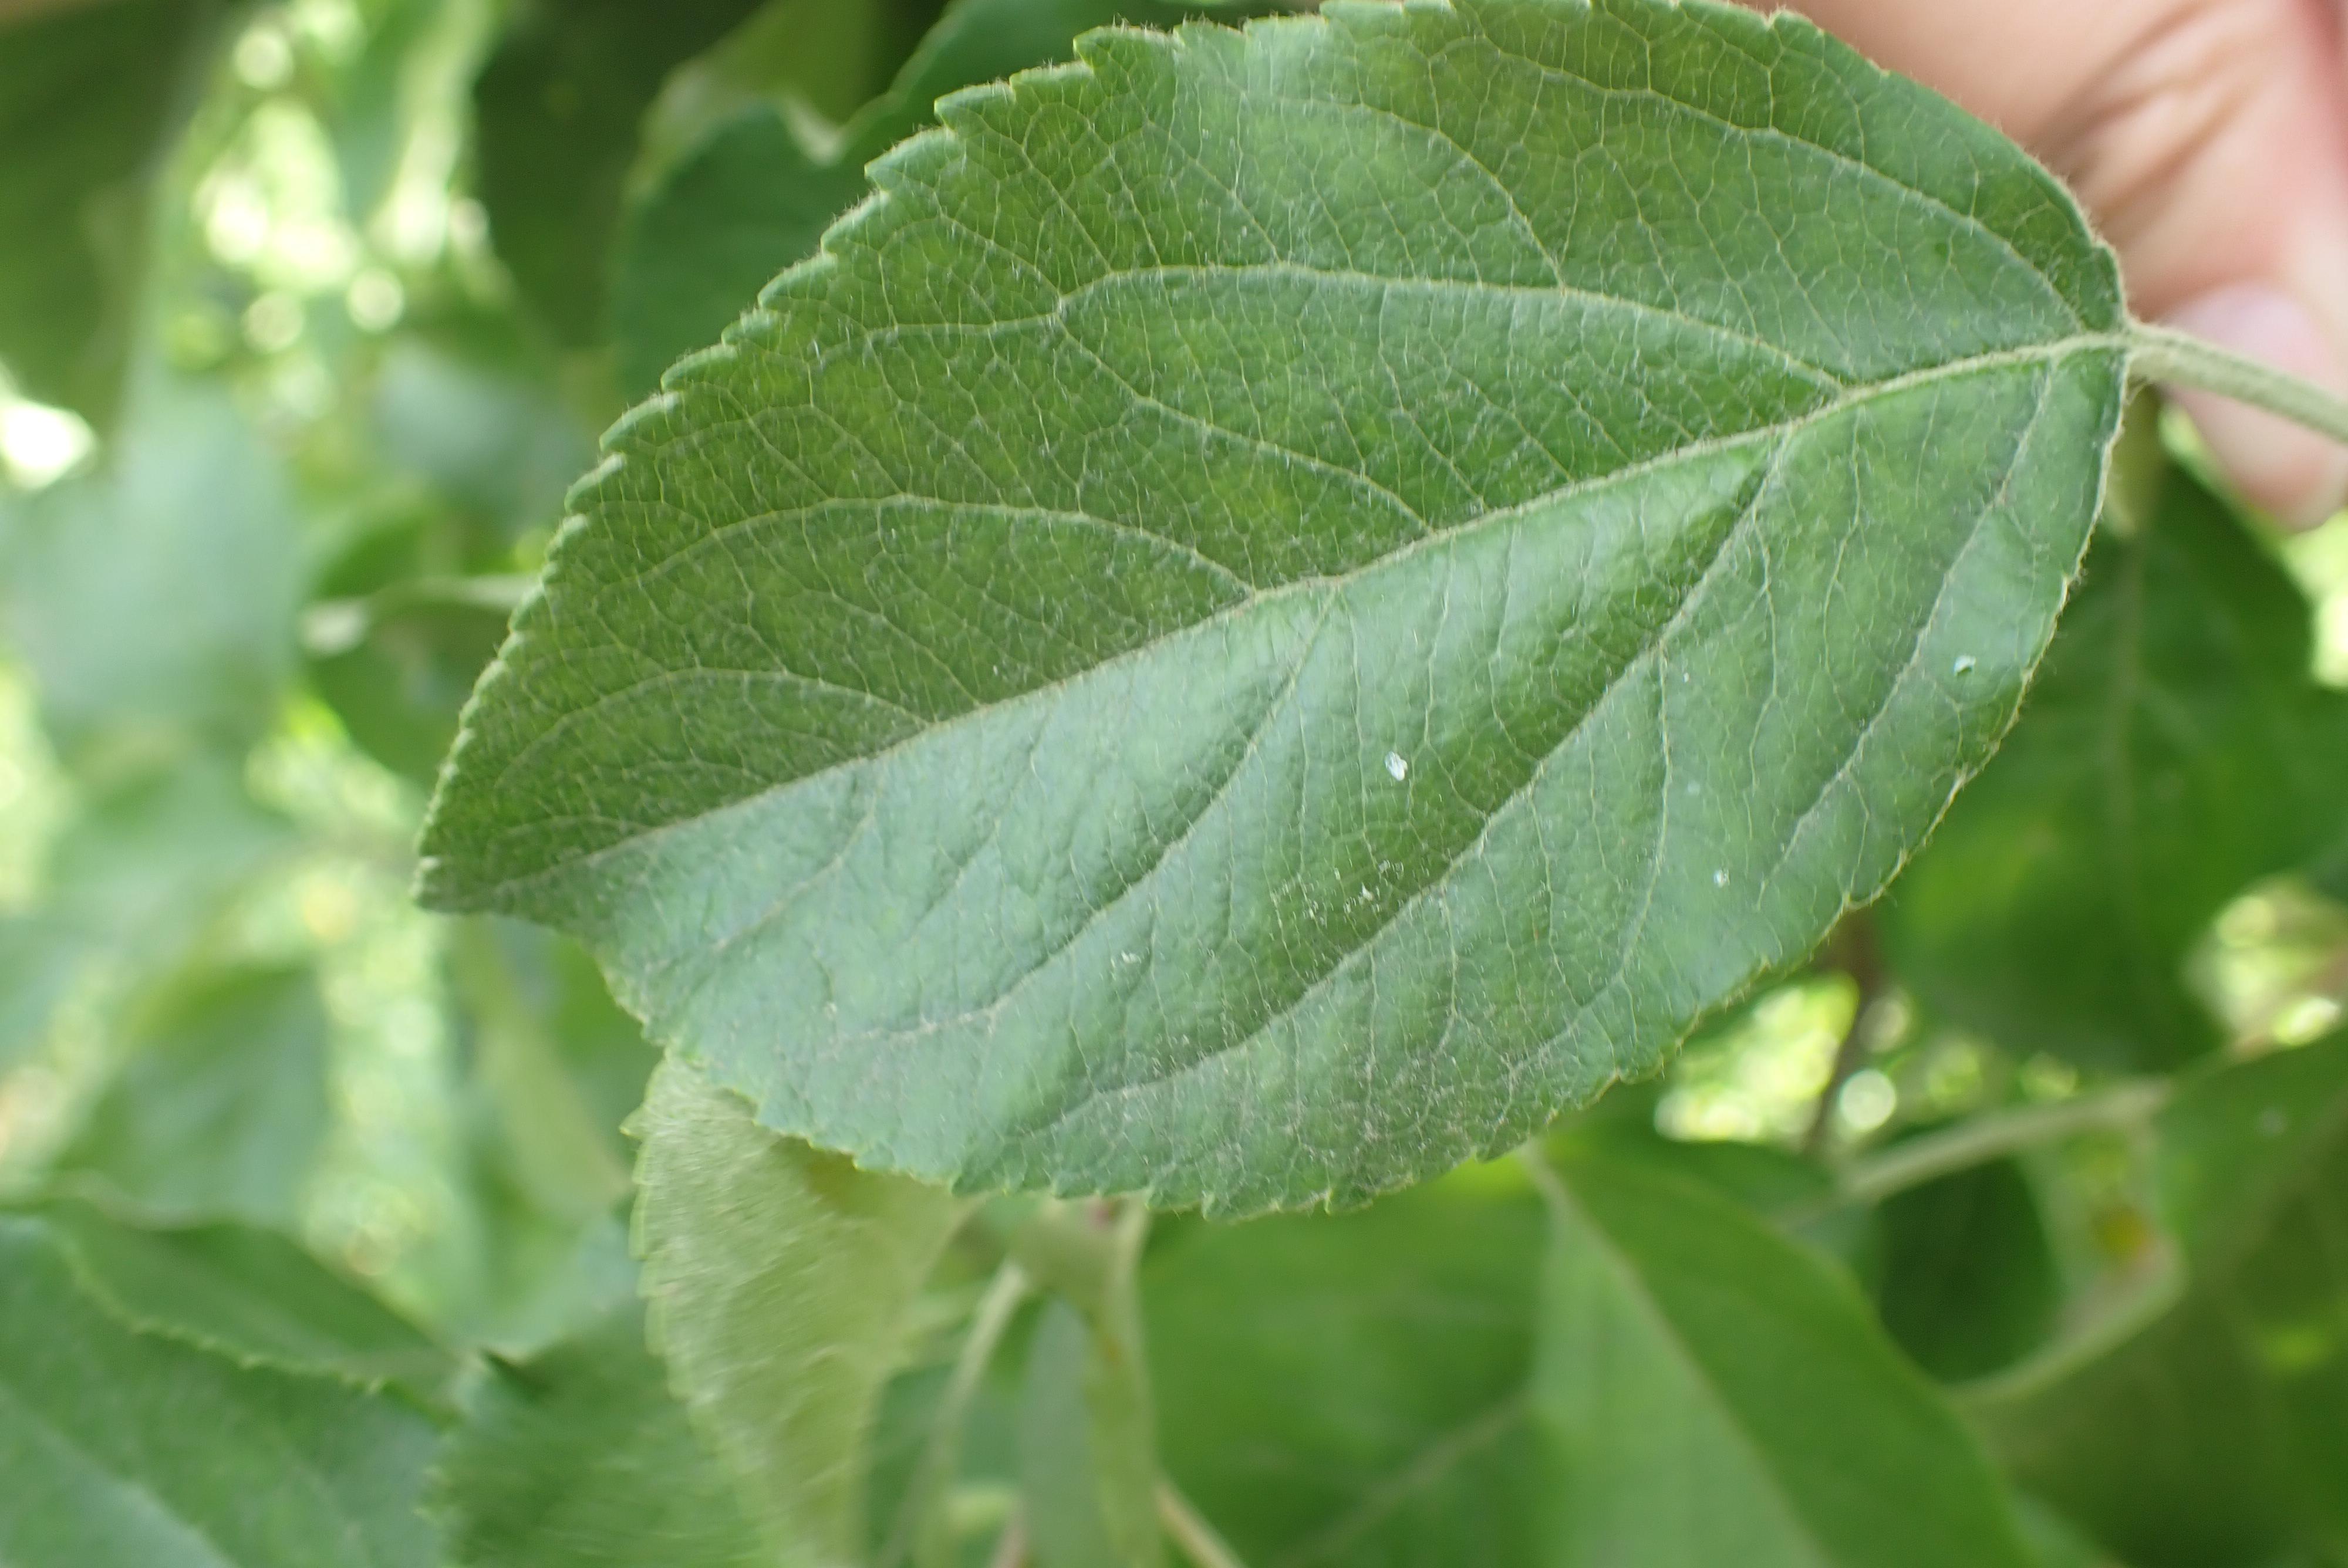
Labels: healthy